Tina Šutej

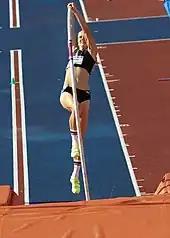
Tina Šutej at the 2020 Bauhaus Galan meeting in Stockholm

Šutej competed at the 2011 World Championships and 2012 London Olympics without reaching the final, before reaching the final of the 2014 World Indoor Championship. She competed at the World Championship in 2015, 2017 and 2019 and was a finalist at the 2016 Rio Olympics.